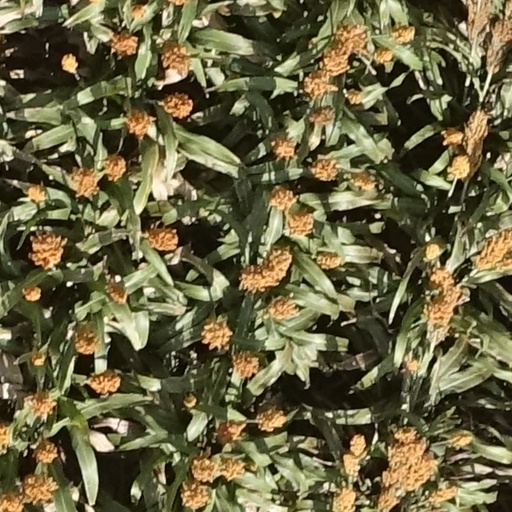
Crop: sorghum